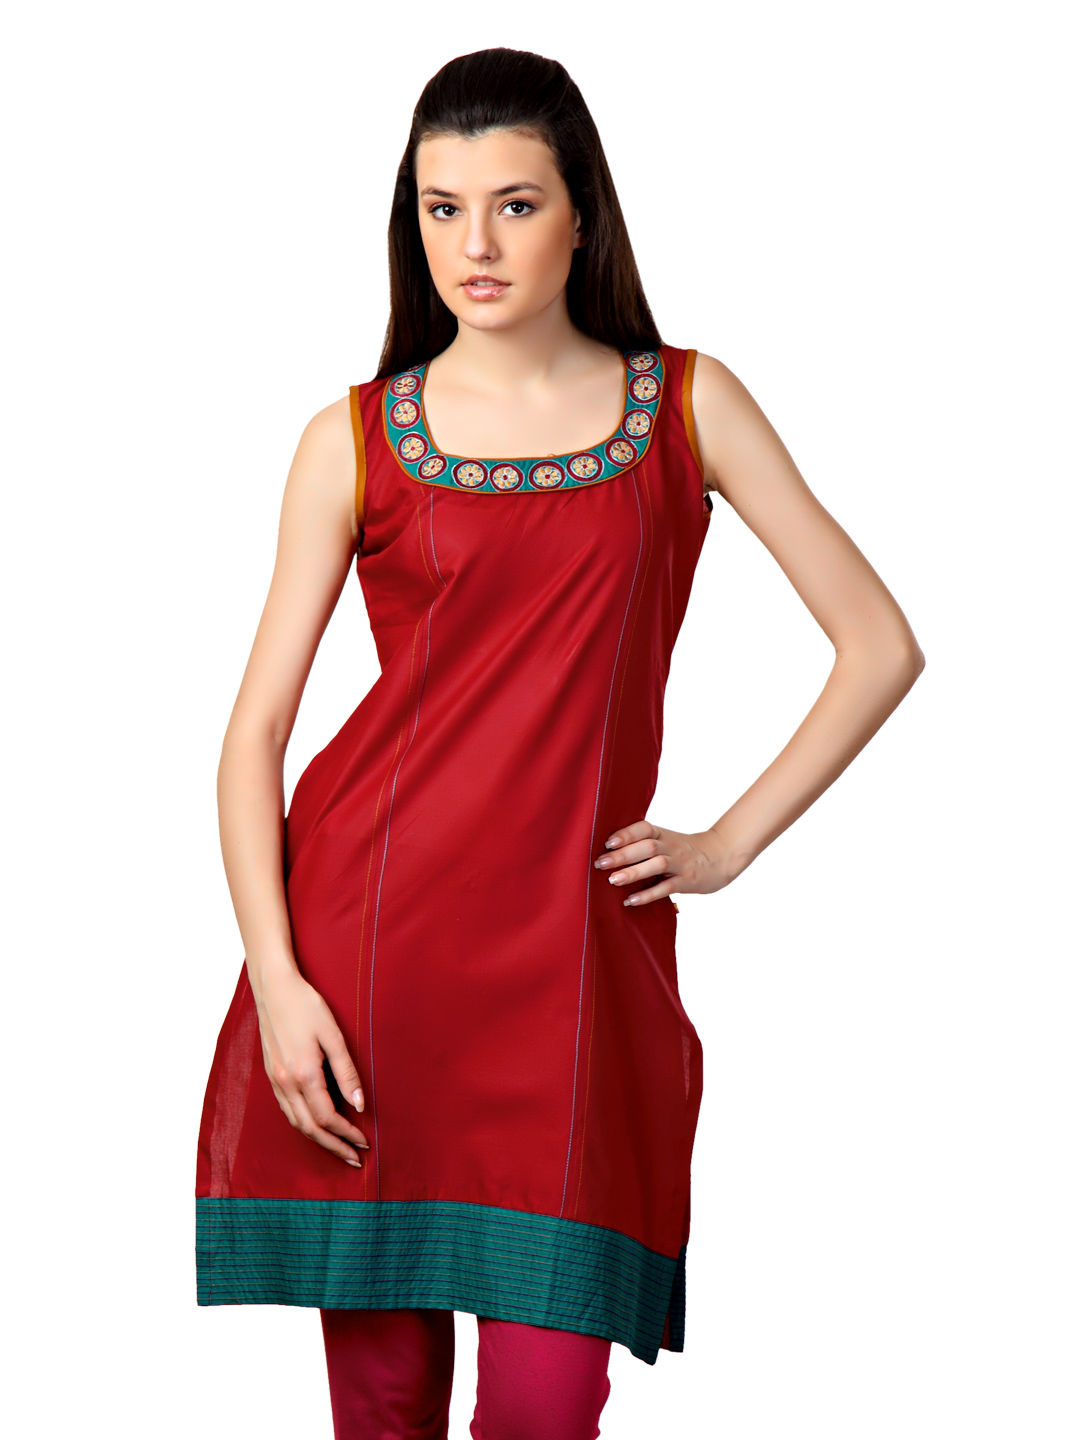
Span Women Red Kurta
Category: Apparel / Topwear / Kurtas
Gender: Women
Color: Red
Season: Summer 2012
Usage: Ethnic